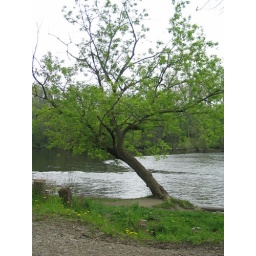
This tree was at the river bank, practically falling in, clinging only by its roots.